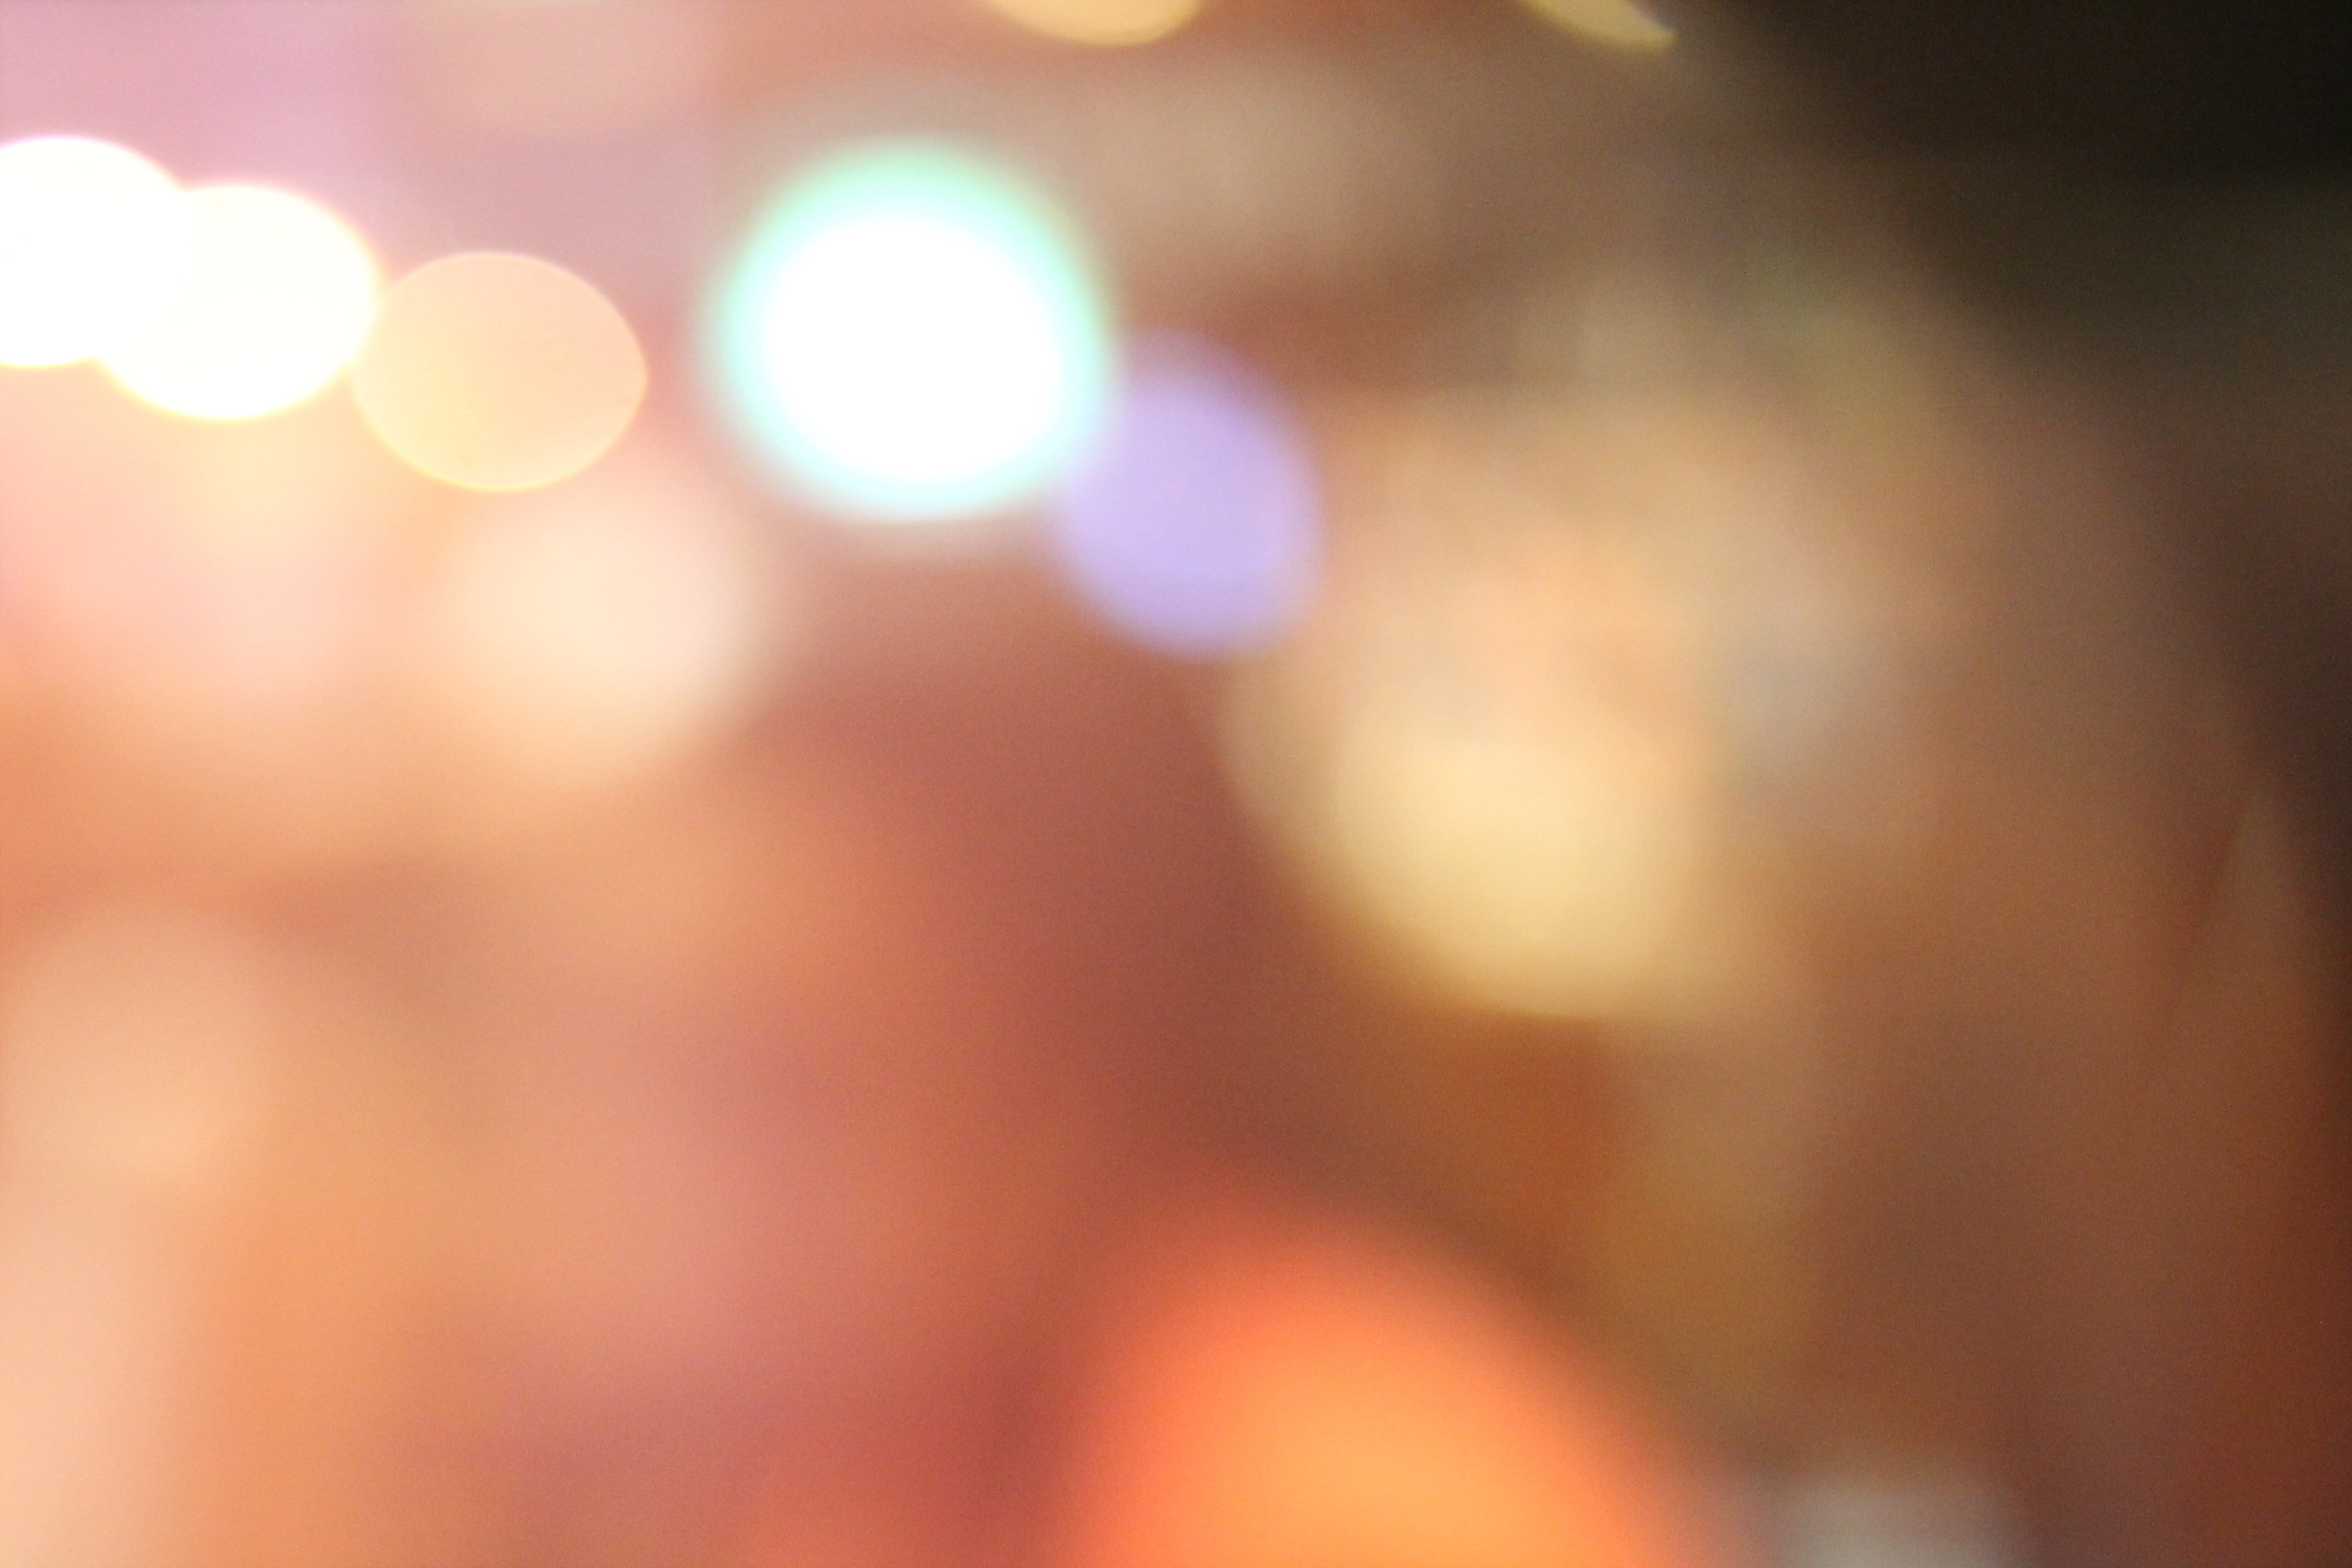
hand, light, sun, sunlight, morning, petal, reflection, color, lighting, circle, lens flare, close up, eye, shape, macro photography